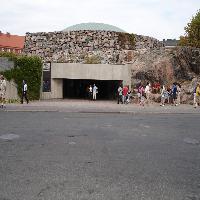
Weather: cloudy or overcast